Cubans

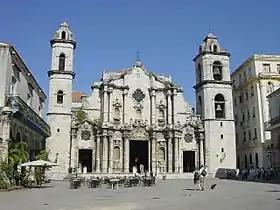
The Havana Cathedral

The culture of Cuba reflects the island's influences from various cultures, primarily European (Spanish), Taino and African.